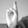
ASL letter: R